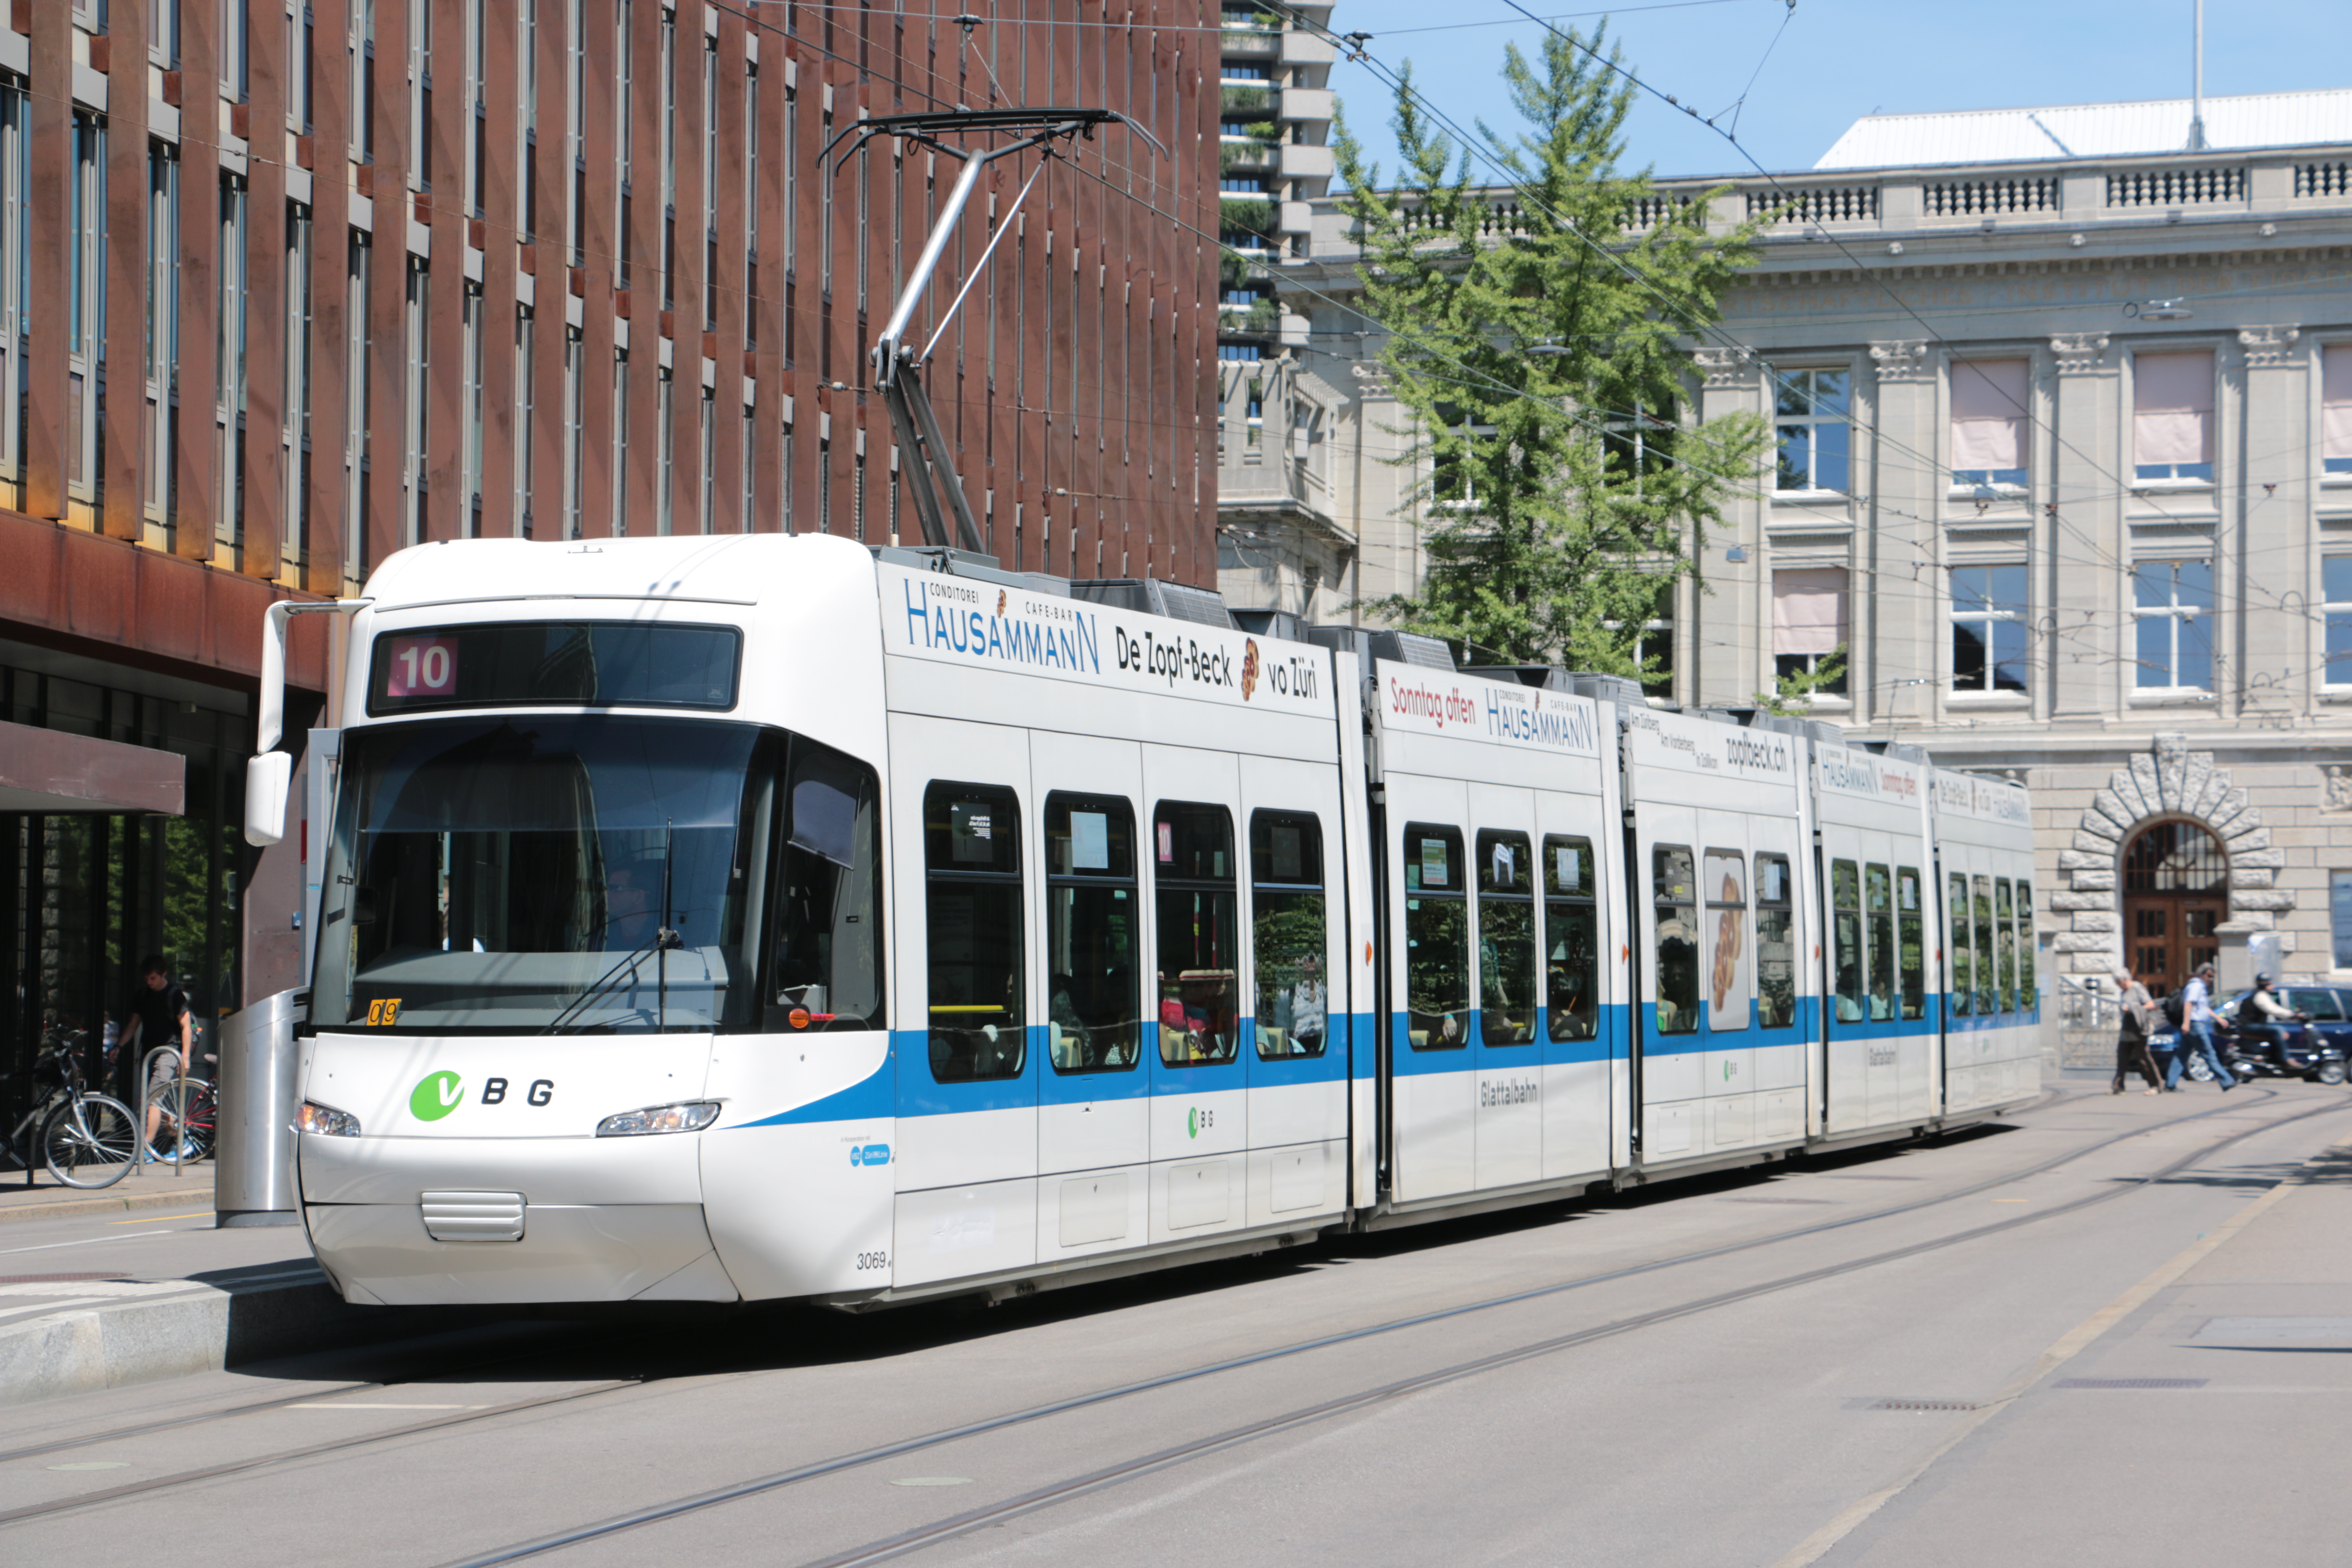
traffic, public transport, tram, streetcar, zurich, switzerland, land vehicle, transport, vehicle, mode of transport, metropolitan area, rolling stock, metropolis, urban area, passenger car, electricity, bus, metro, downtown, track, electrical supply, lane, neighbourhood, architecture, residential area, railroad car, train, railway, compact car, city, car, street, suburb